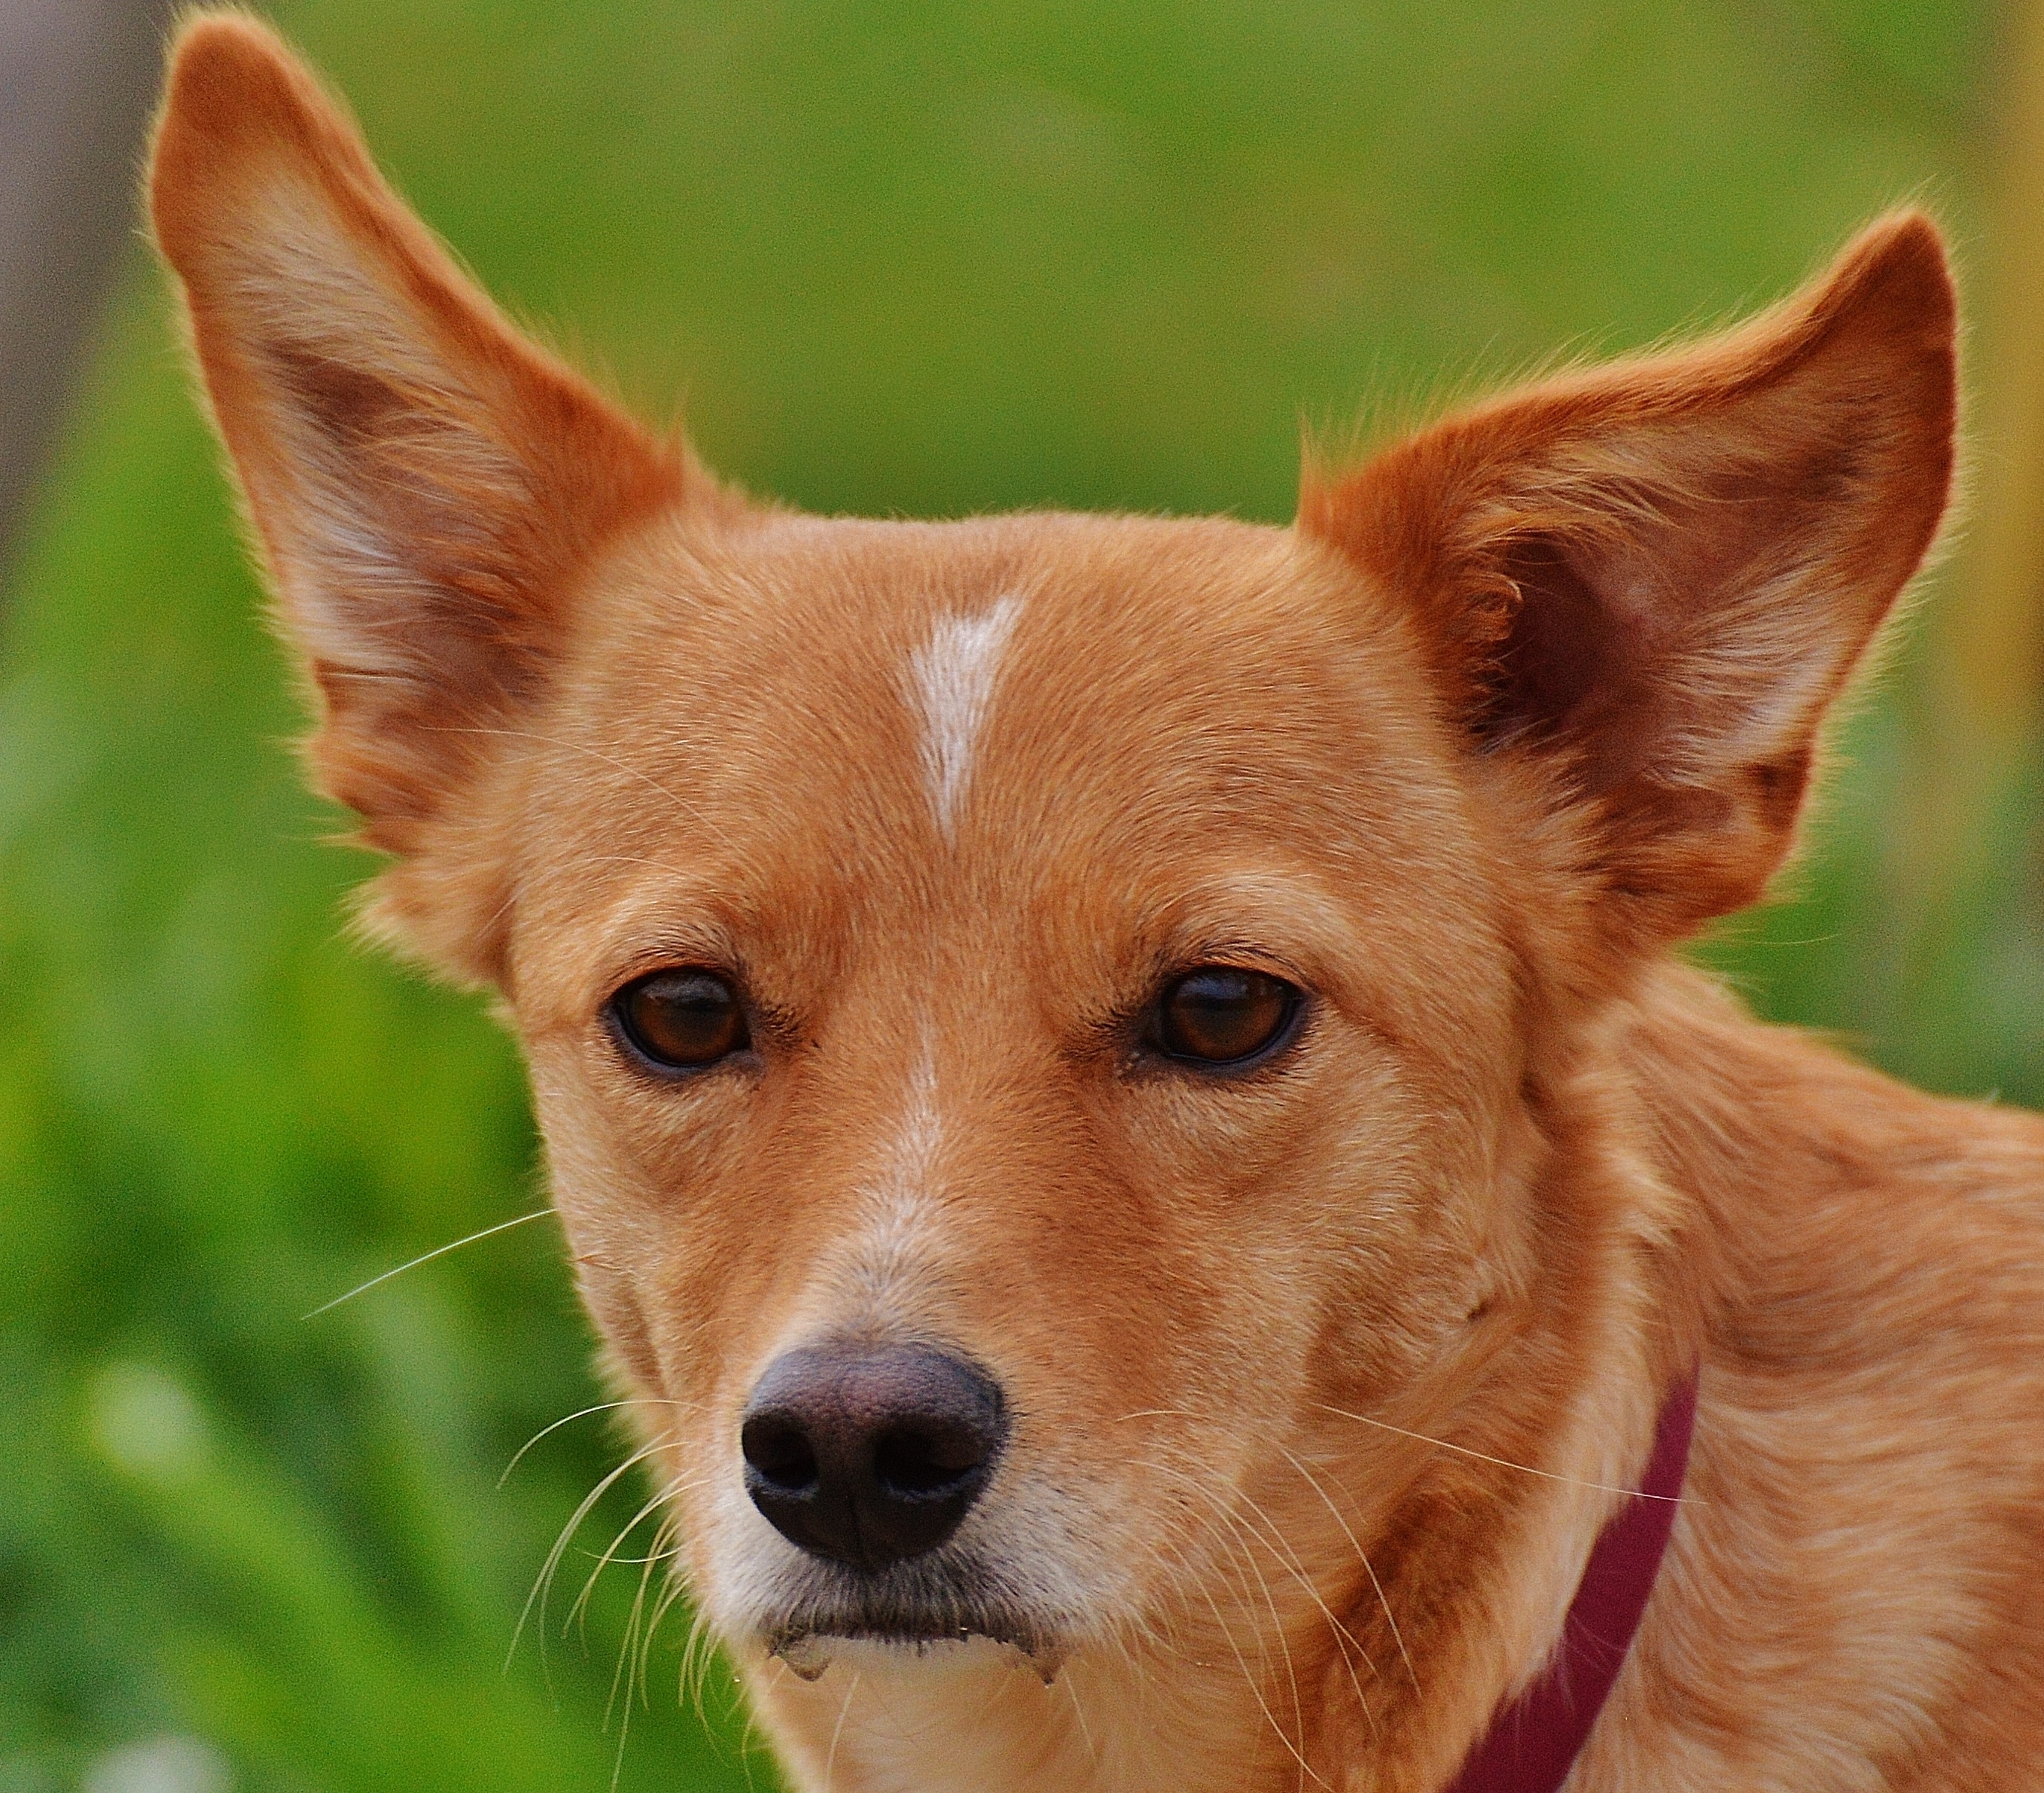
sweet, dog, animal, cute, pet, fur, portrait, mammal, beige, hybrid, vertebrate, dog breed, light brown, mixed breed dog, welsh corgi, dingo, dog like mammal, dog breed group, finnish spitz, dhole, pembroke welsh corgi, carolina dog, canaan dog